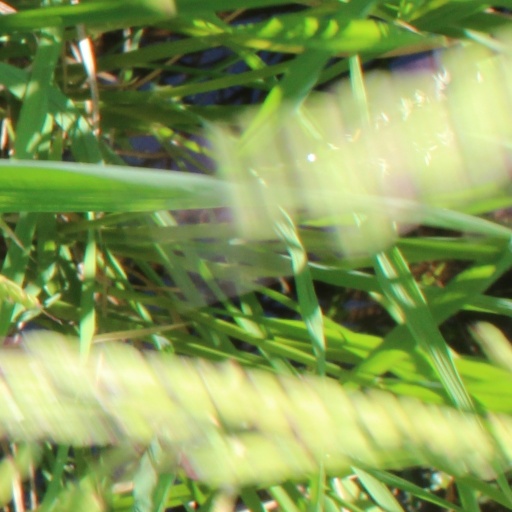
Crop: rice